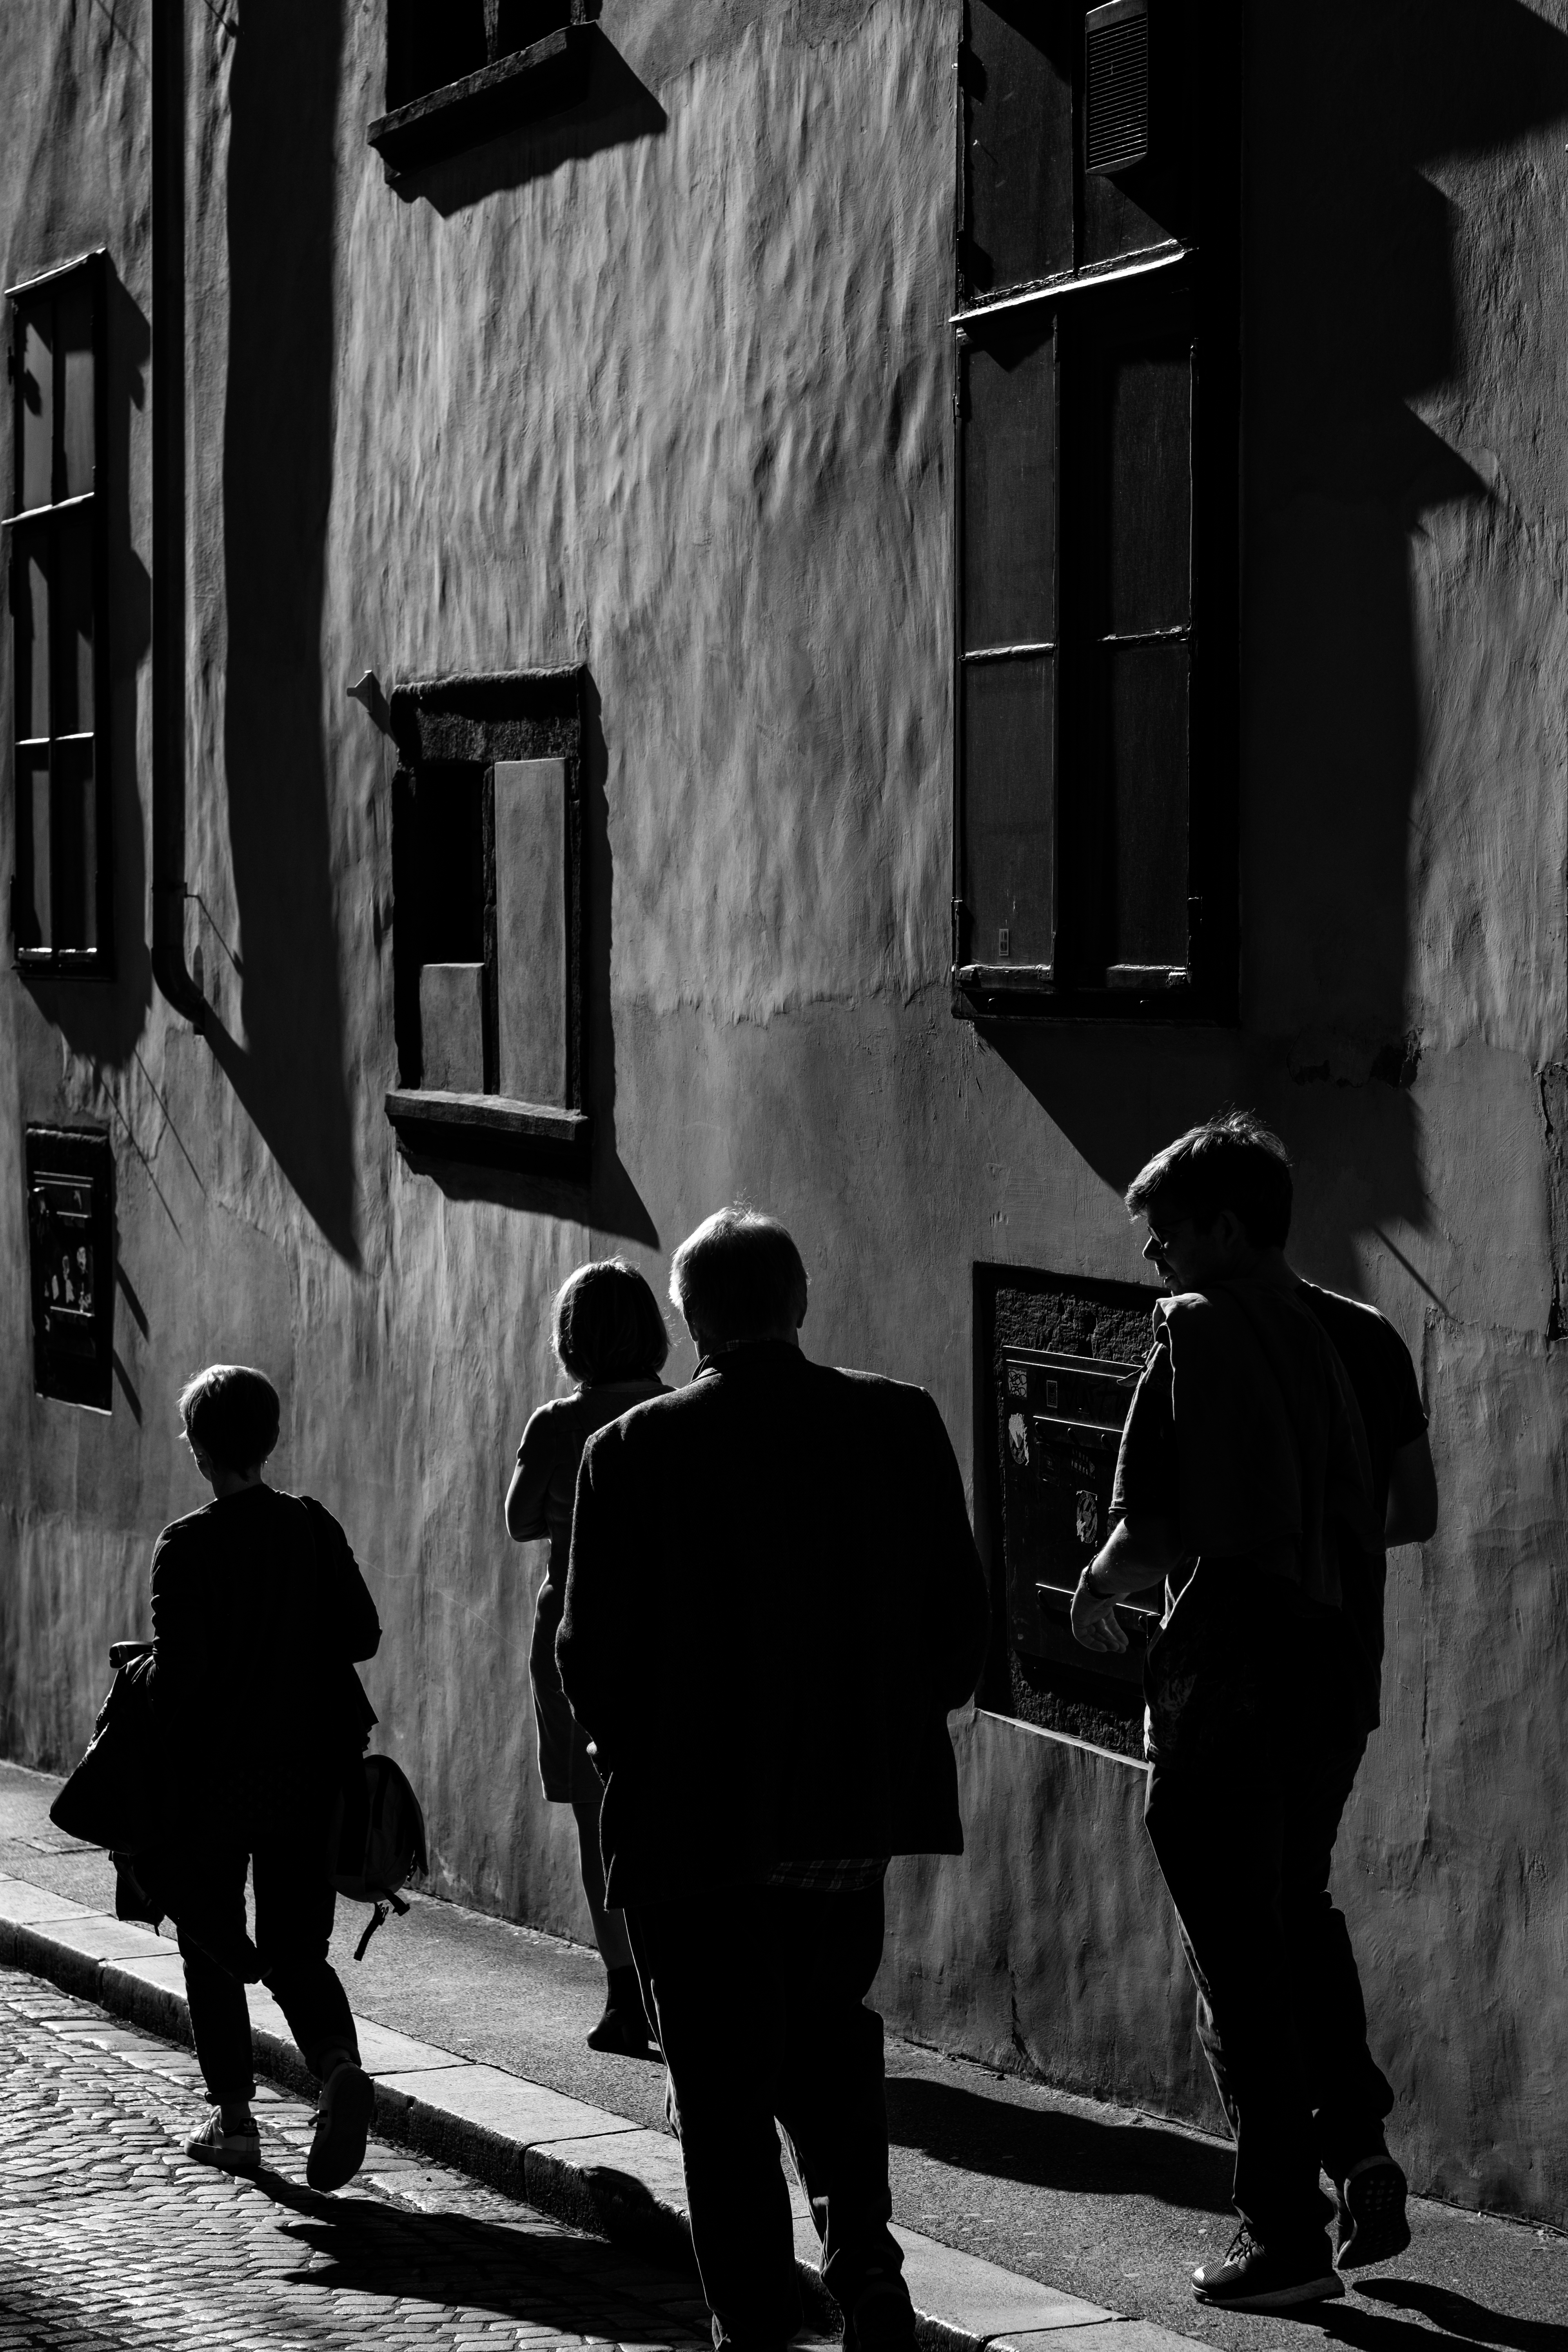
white, black, monochrome, black and white, street, monochrome photography, standing, shadow, snapshot, human, photography, pedestrian, infrastructure, architecture, road, alley, film noir, stock photography, style, cobblestone, city